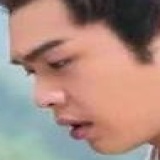
diễn viên Trương Nhược Quân